Emmanuel United Church

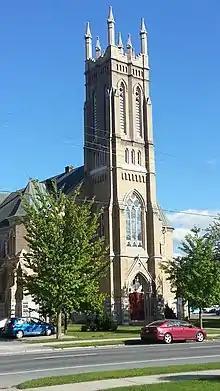
Emmanuel United Church (when George Street United Church) in 2014

Emmanuel United Church is a church located in the downtown core of Peterborough, Ontario, Canada. Originally Methodist, since 1925 it has belonged to the United Church of Canada. The church was built between 1873 and 1875, with the tower being completed in 1891, and was designed by Henry Langley in the Gothic Revival style. It is designated under Part IV of the "Ontario Heritage Act" by the City of Peterborough By-Law 1990-204 as being of cultural heritage value or interest.